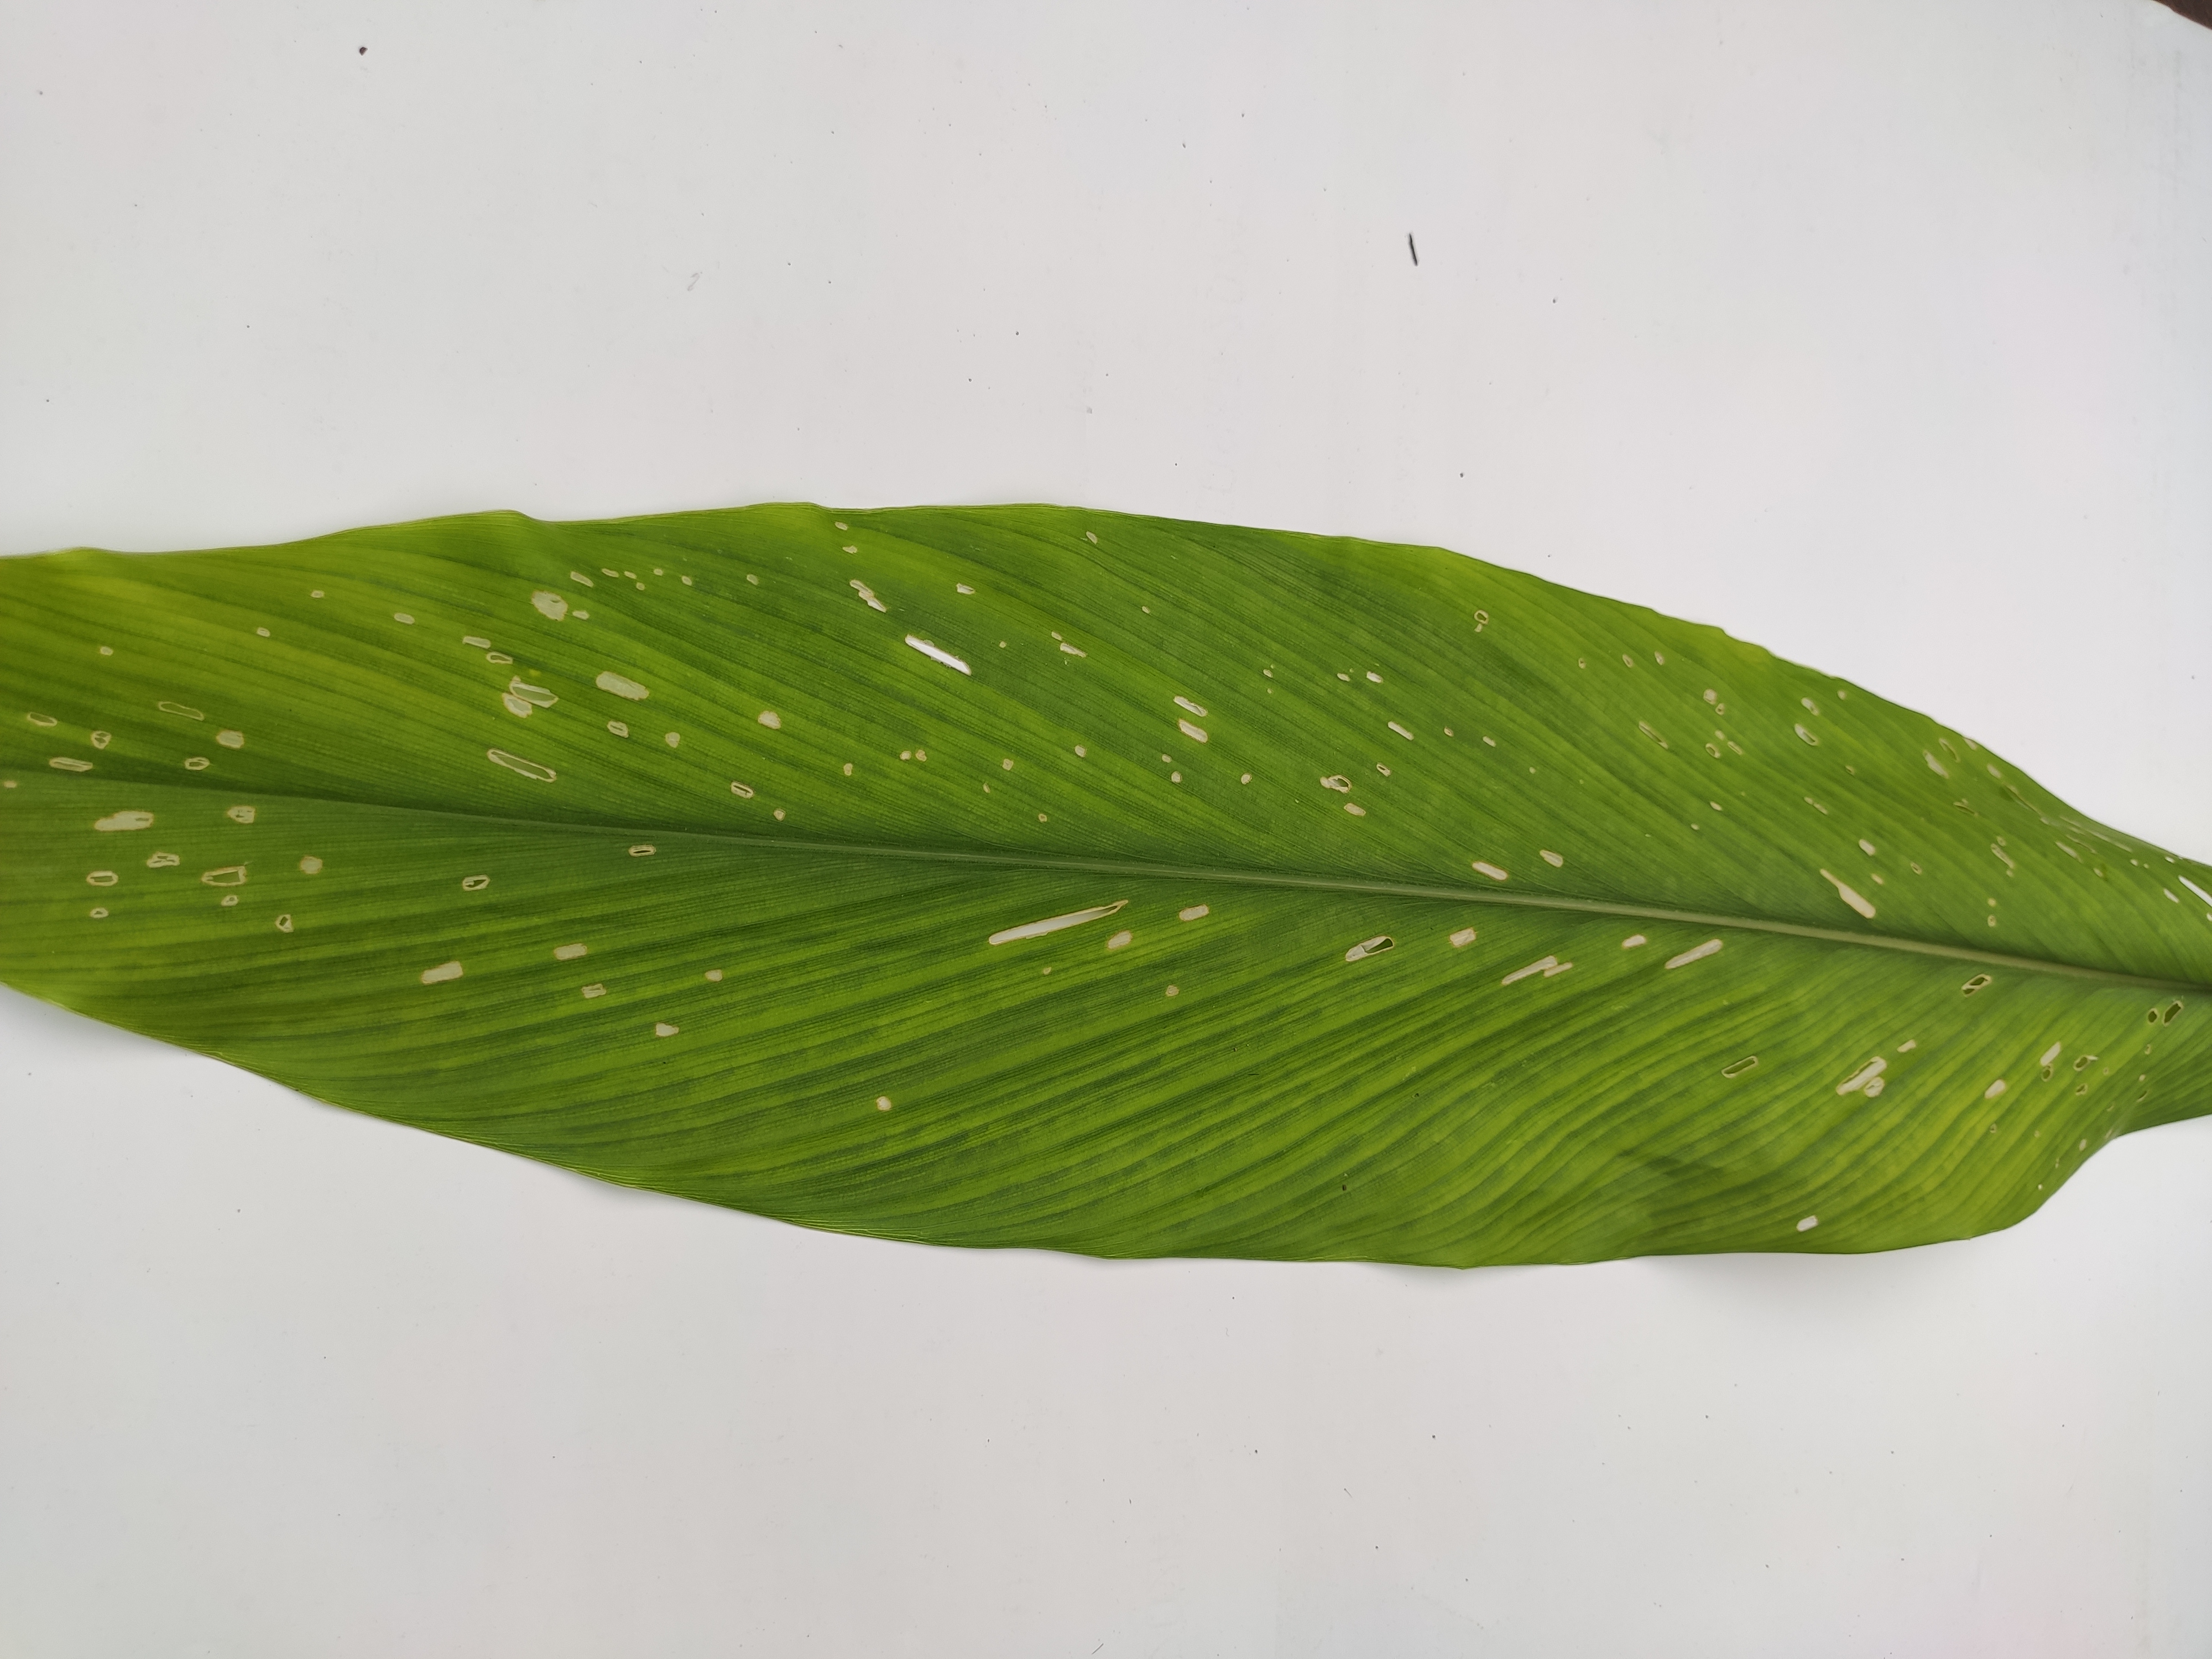
Label: Aphids_Disease